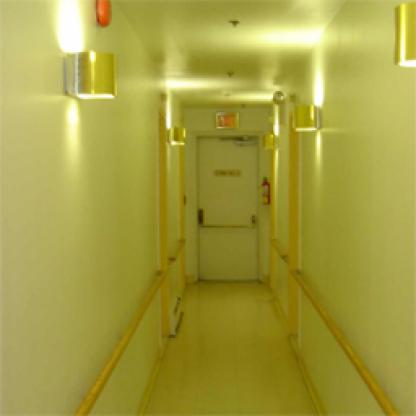
Scene: Indoor